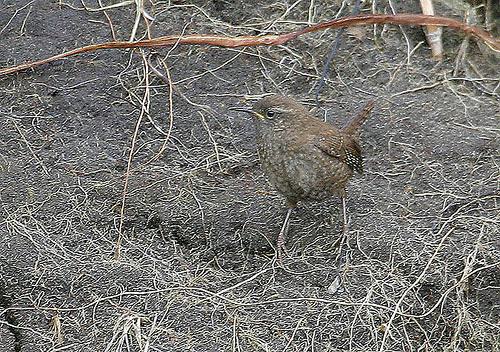
A photo of a winter wren